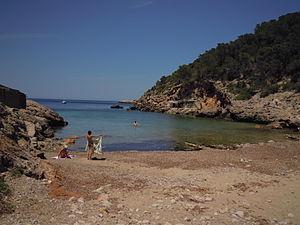
Cet article donne la liste des plages d'Ibiza, île Baléare.